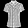
Label: Shirt